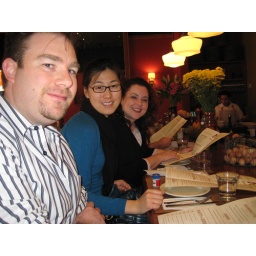
Best seats in the house